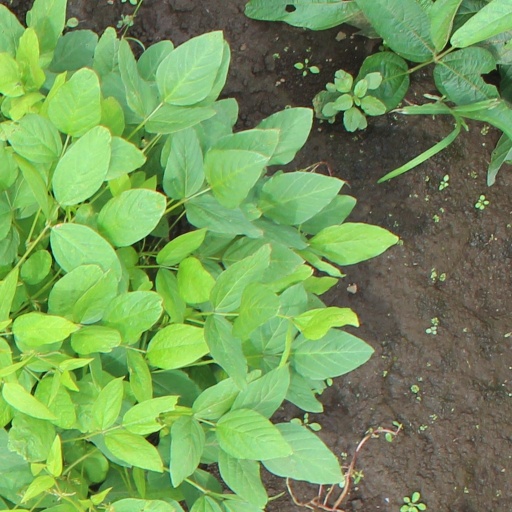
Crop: soybean